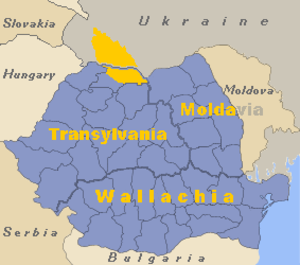
Maramureș
Maramureș i gult
Maramureș er et historisk område delt mellem Rumænien og Ukraine.